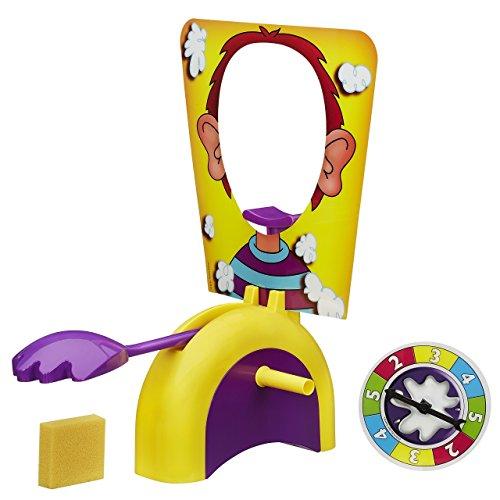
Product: Hasbro Pie Face Game
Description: Hilarious Pie Face game might just splat you in the face.
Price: $15.99
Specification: ProductDimensions:10.5x10.5x3.2inches|ItemWeight:11.4ounces|ShippingWeight:1.15pounds(Viewshippingratesandpolicies)|Manufacturer:HASP7|ASIN:B010F029Y4|Itemmodelnumber:B7063